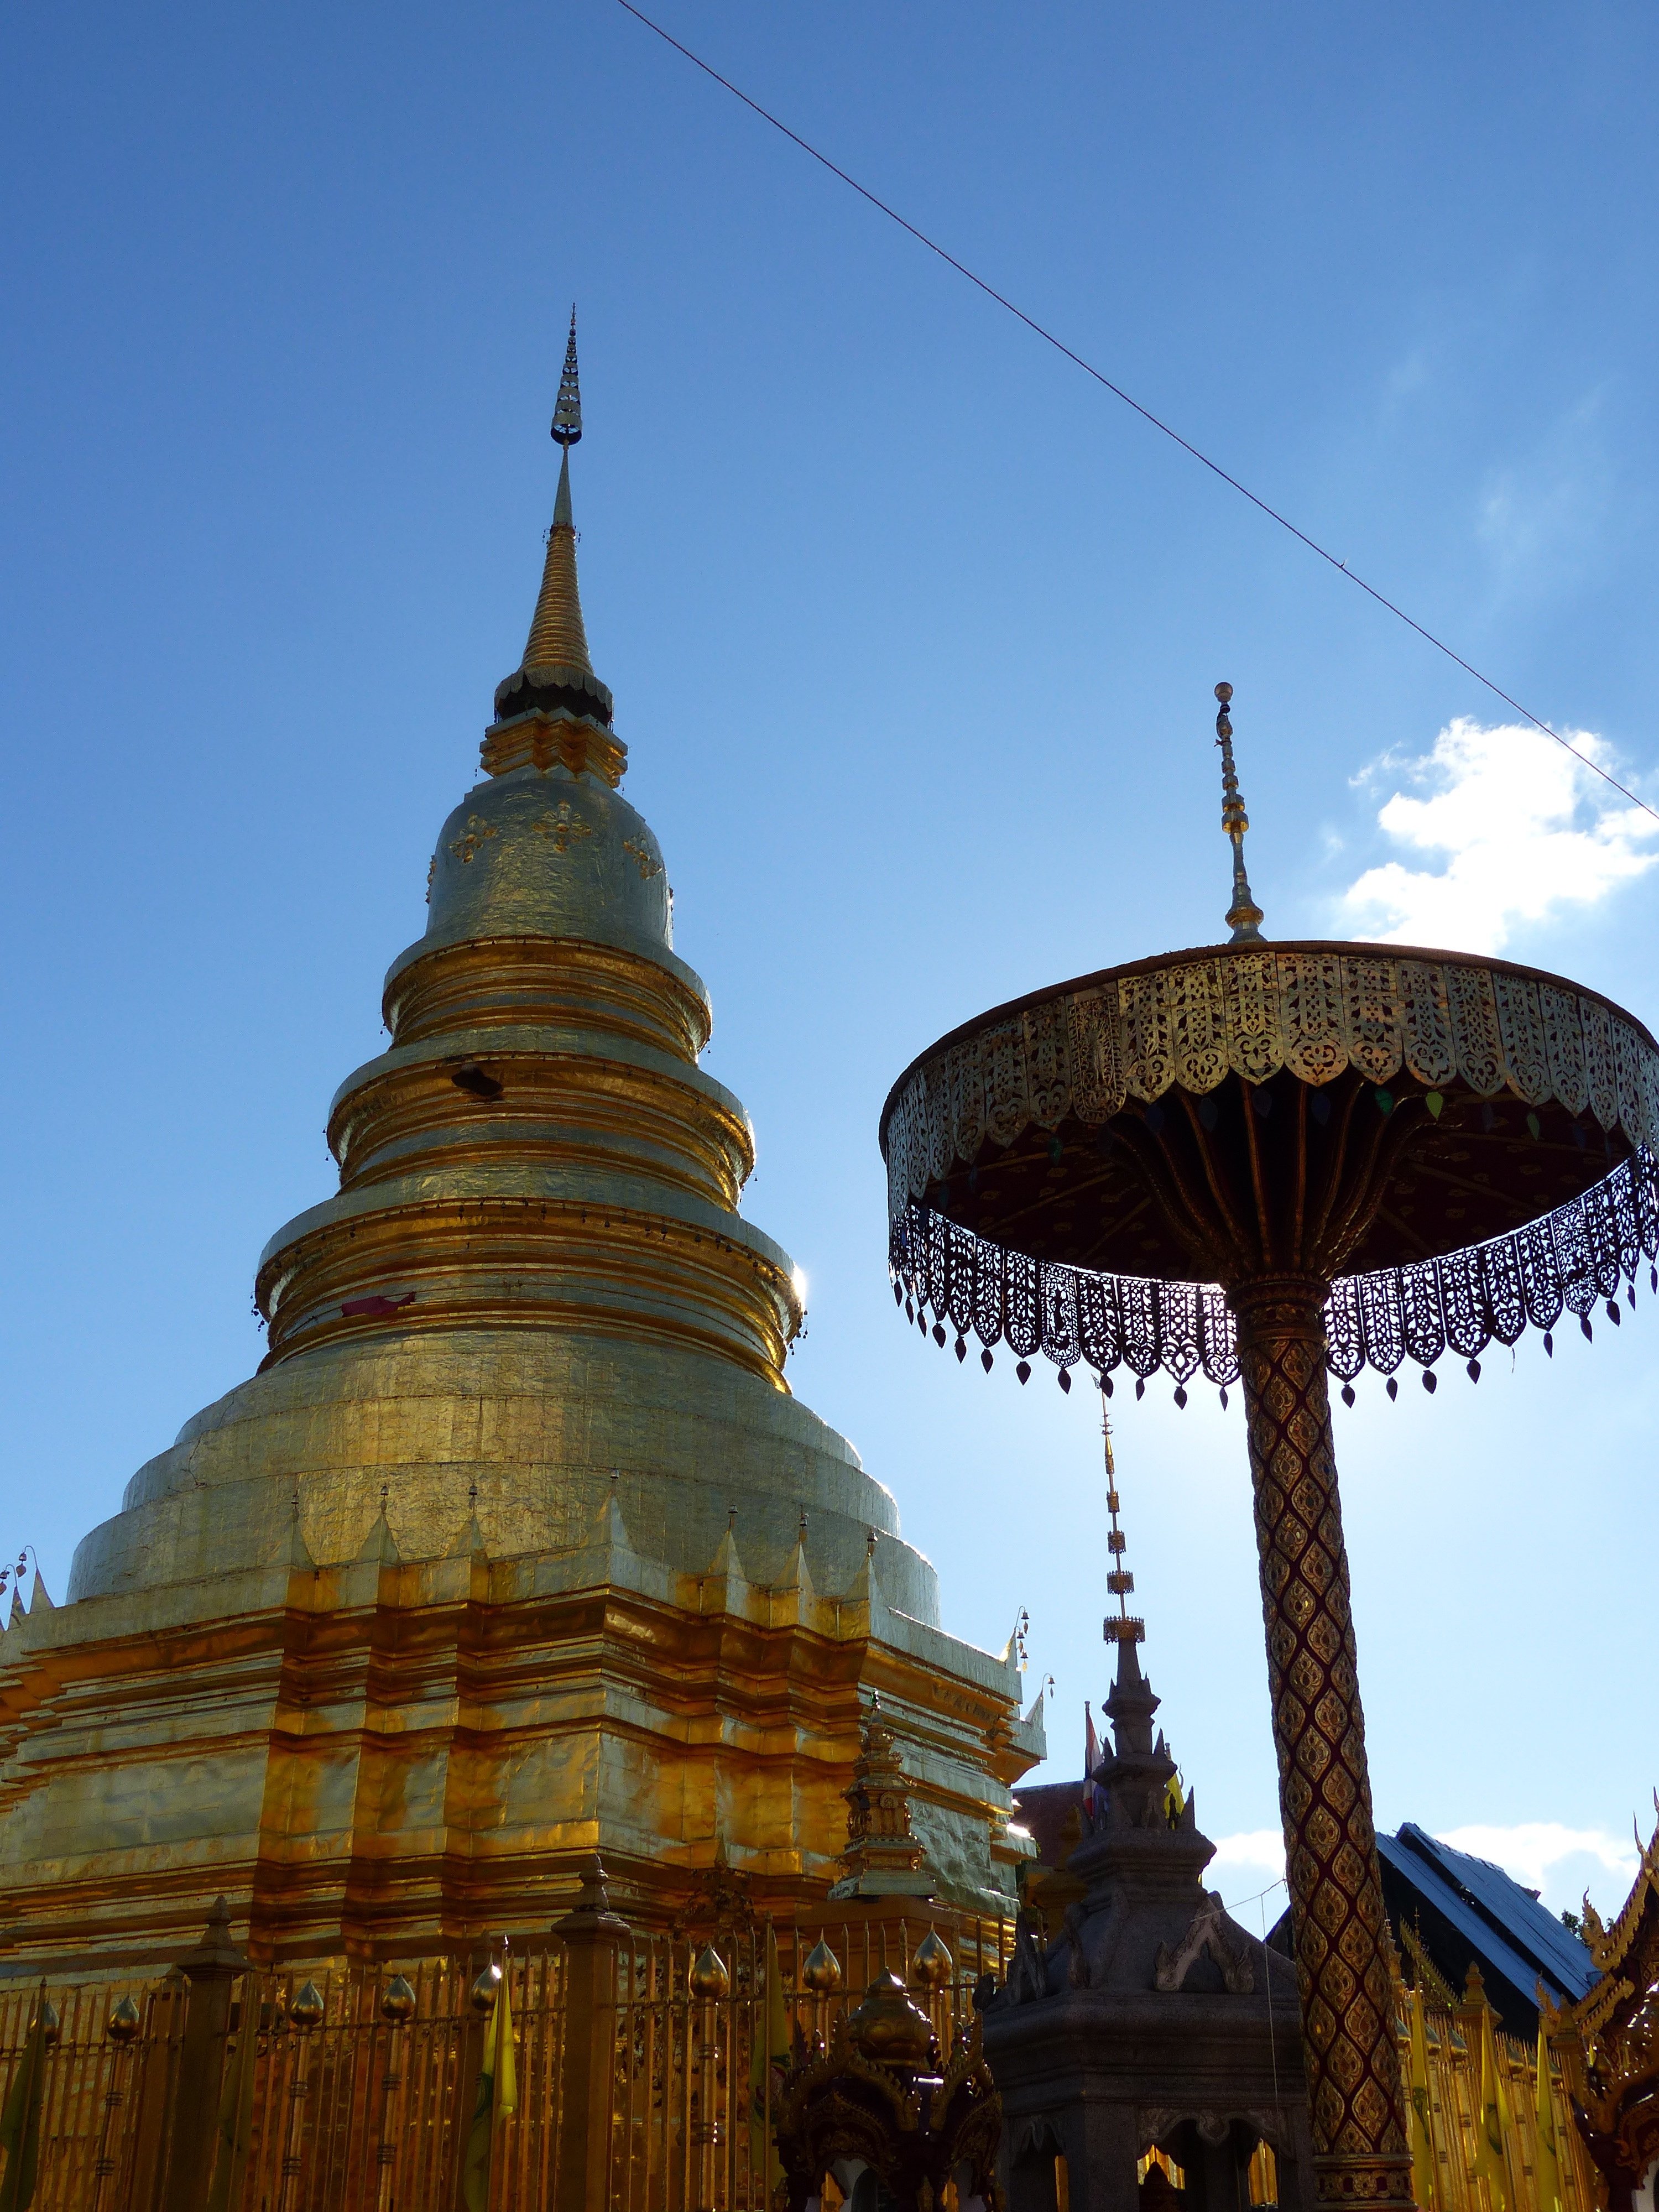
building, tower, landmark, place of worship, thailand, temple, dome, pagoda, ancient history, lamphun